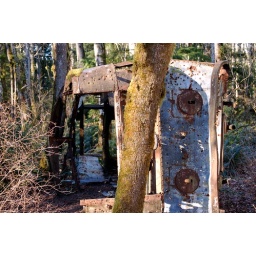
Old bus sitting side ways in the middle of a bunch of trees. Hard to imagine how it got here!